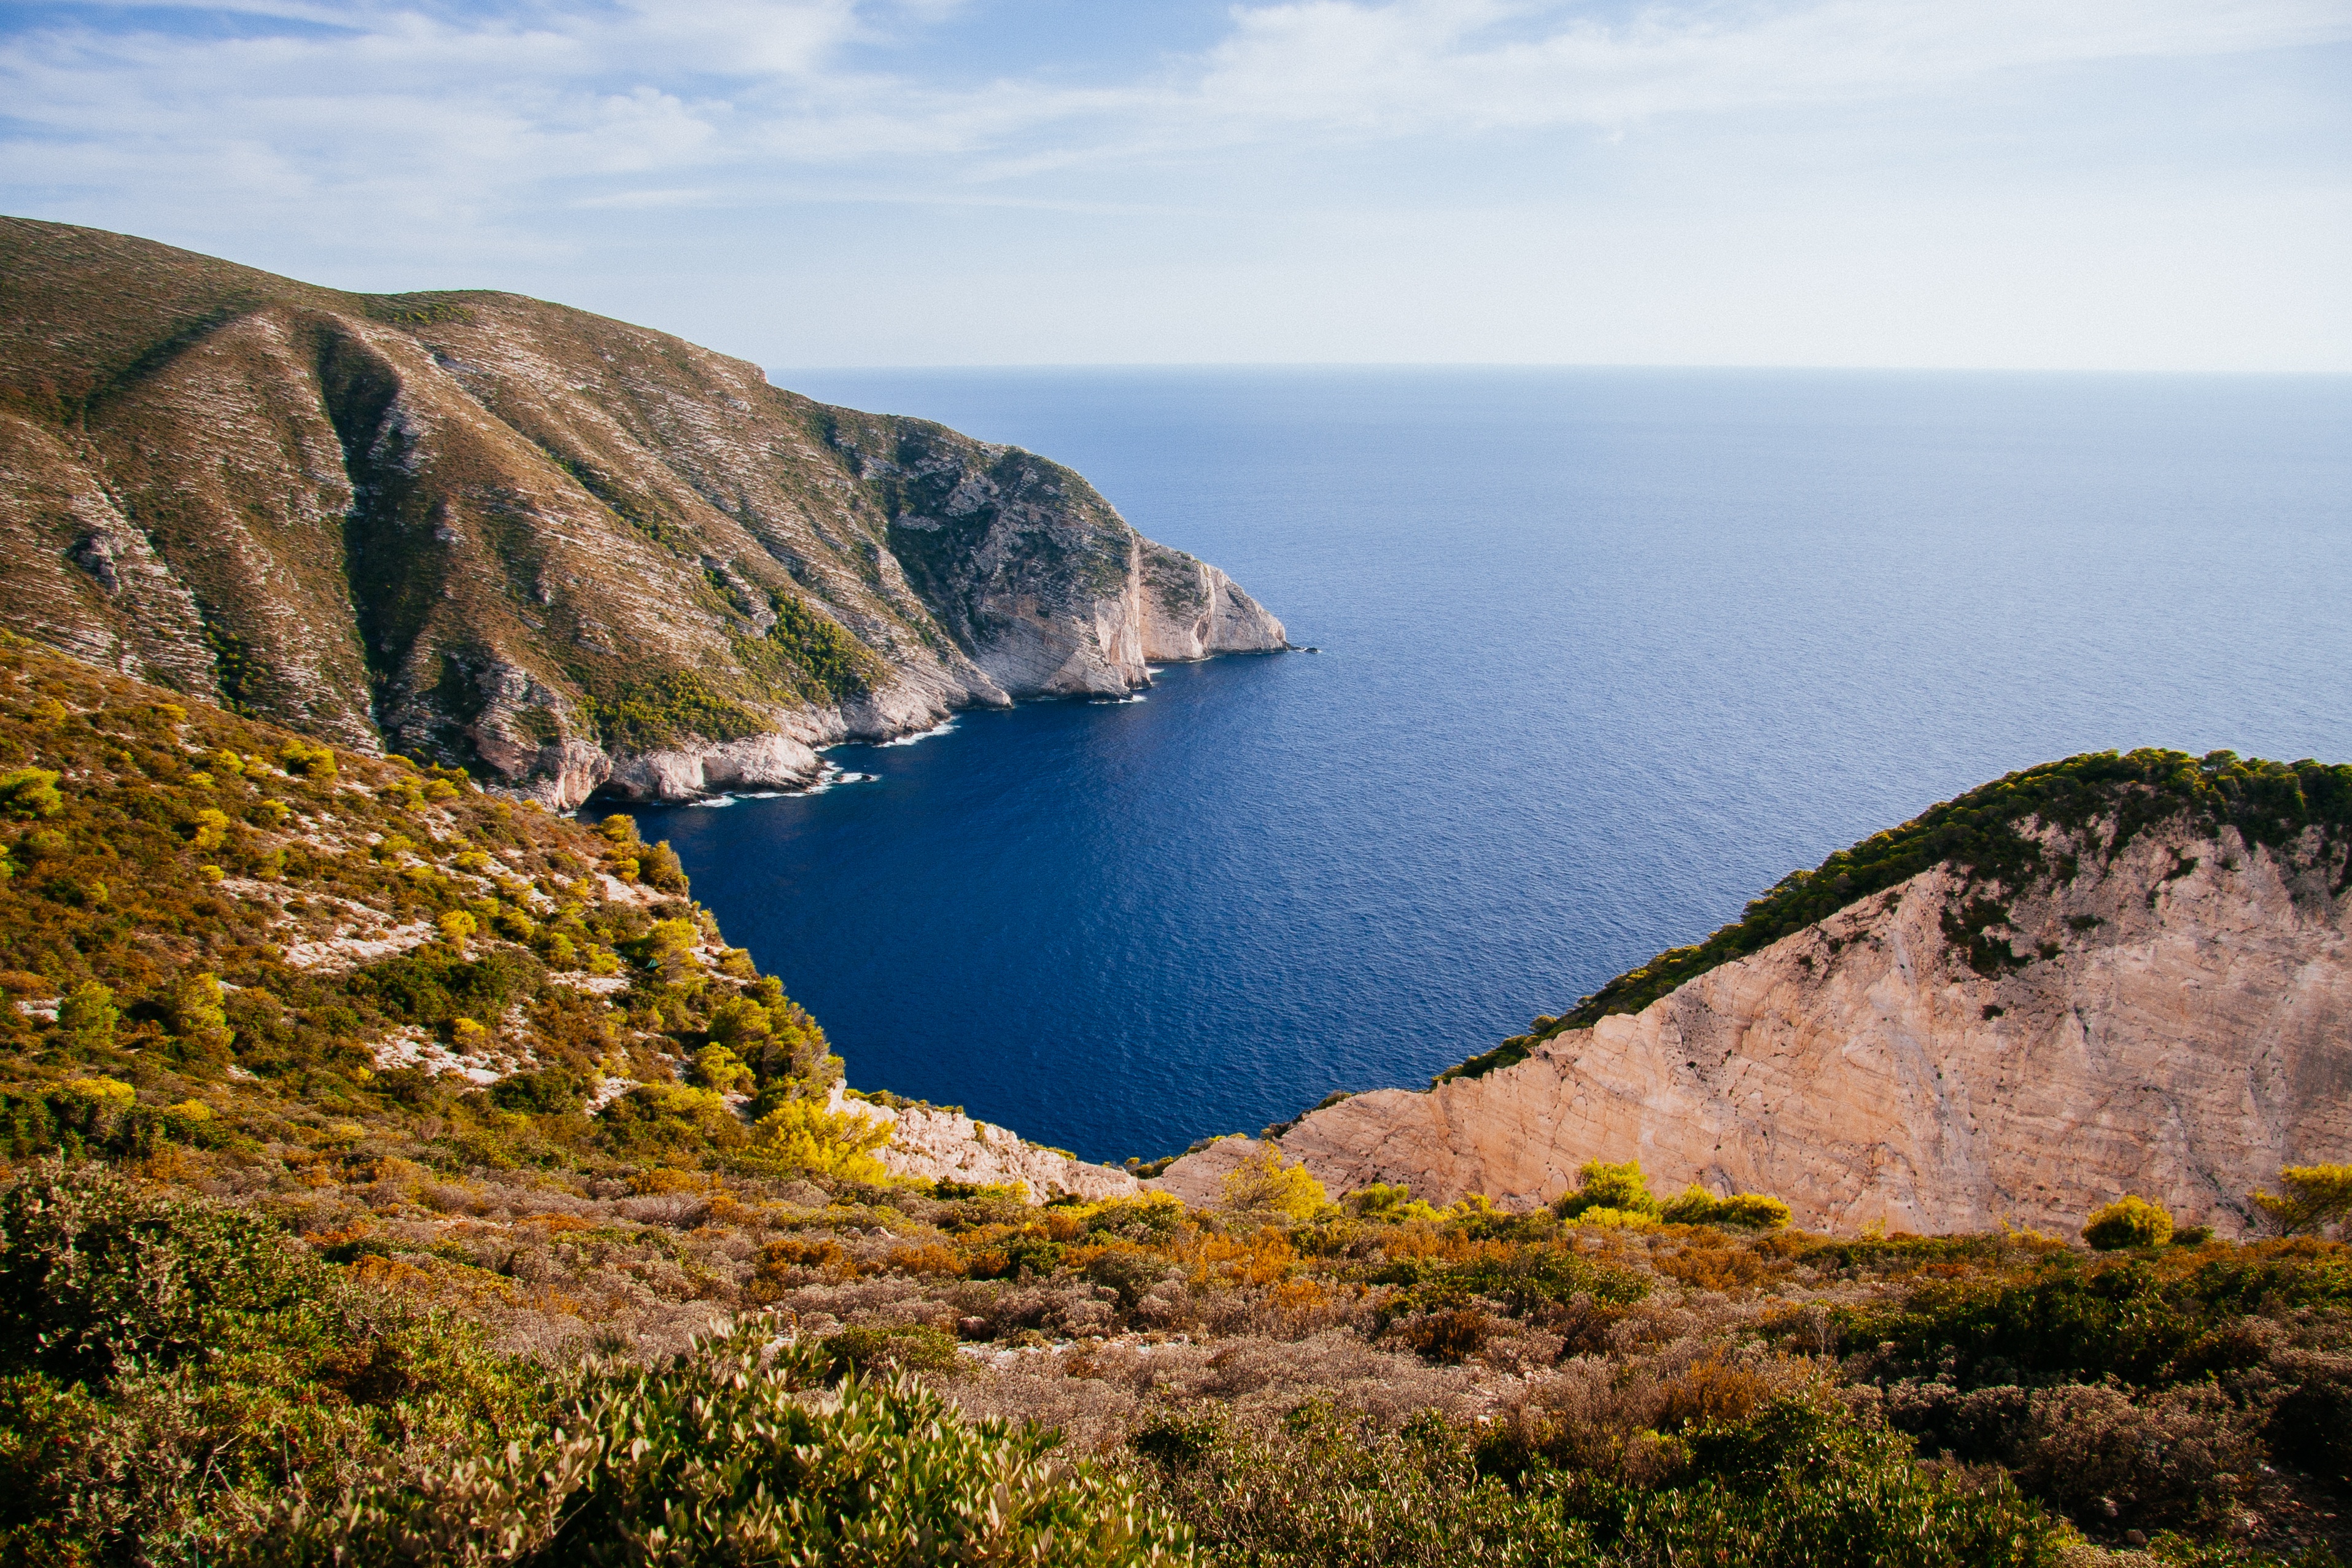
landscape, sea, coast, nature, rock, mountain, hill, shore, lake, view, cliff, bay, fjord, reservoir, terrain, body of water, geology, fell, loch, cape, landform, geographical feature